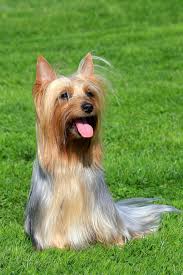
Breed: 231-n000081-silky_terrier